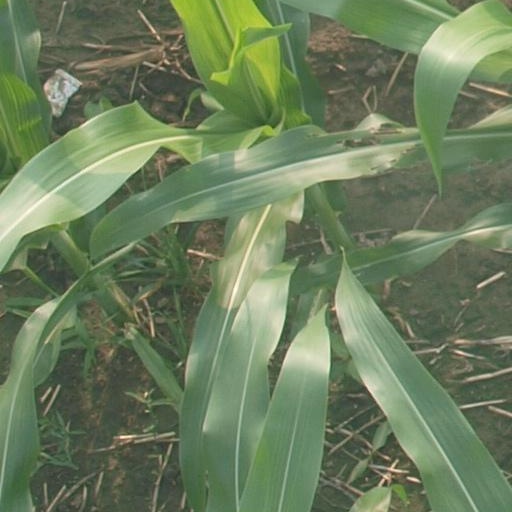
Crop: maize; corn